Henning–Tahy conflict

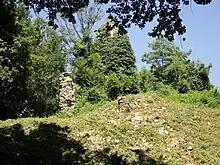
Ruins of old Susedgrad Castle

The Henning–Tahy conflict was a series of armed conflicts and legal disputes between a faction centered around Ursula Meknitzer Henning and a faction centered around Ferenc Tahy, over the control of Susedgrad castle. Throughout their strife for the possession of this castle, the rival nobles also attempted to incite its rival's peasants against their own master, which was one of the causes for major Croatian–Slovene Peasant Revolt in 1573.